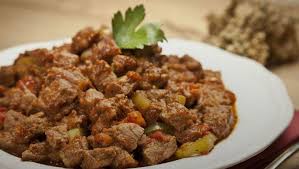
Yemek: et_sote